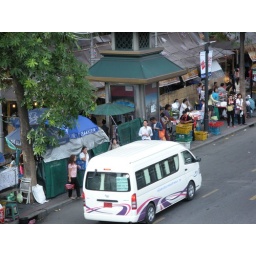
View from a walking bridge over the street.